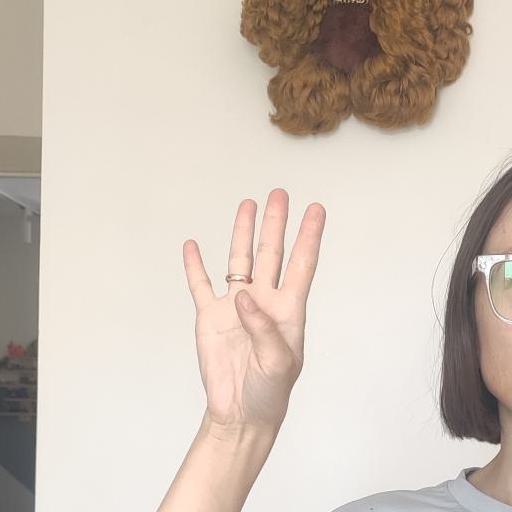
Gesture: four